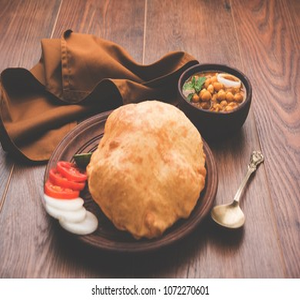
Dish: cholebhature